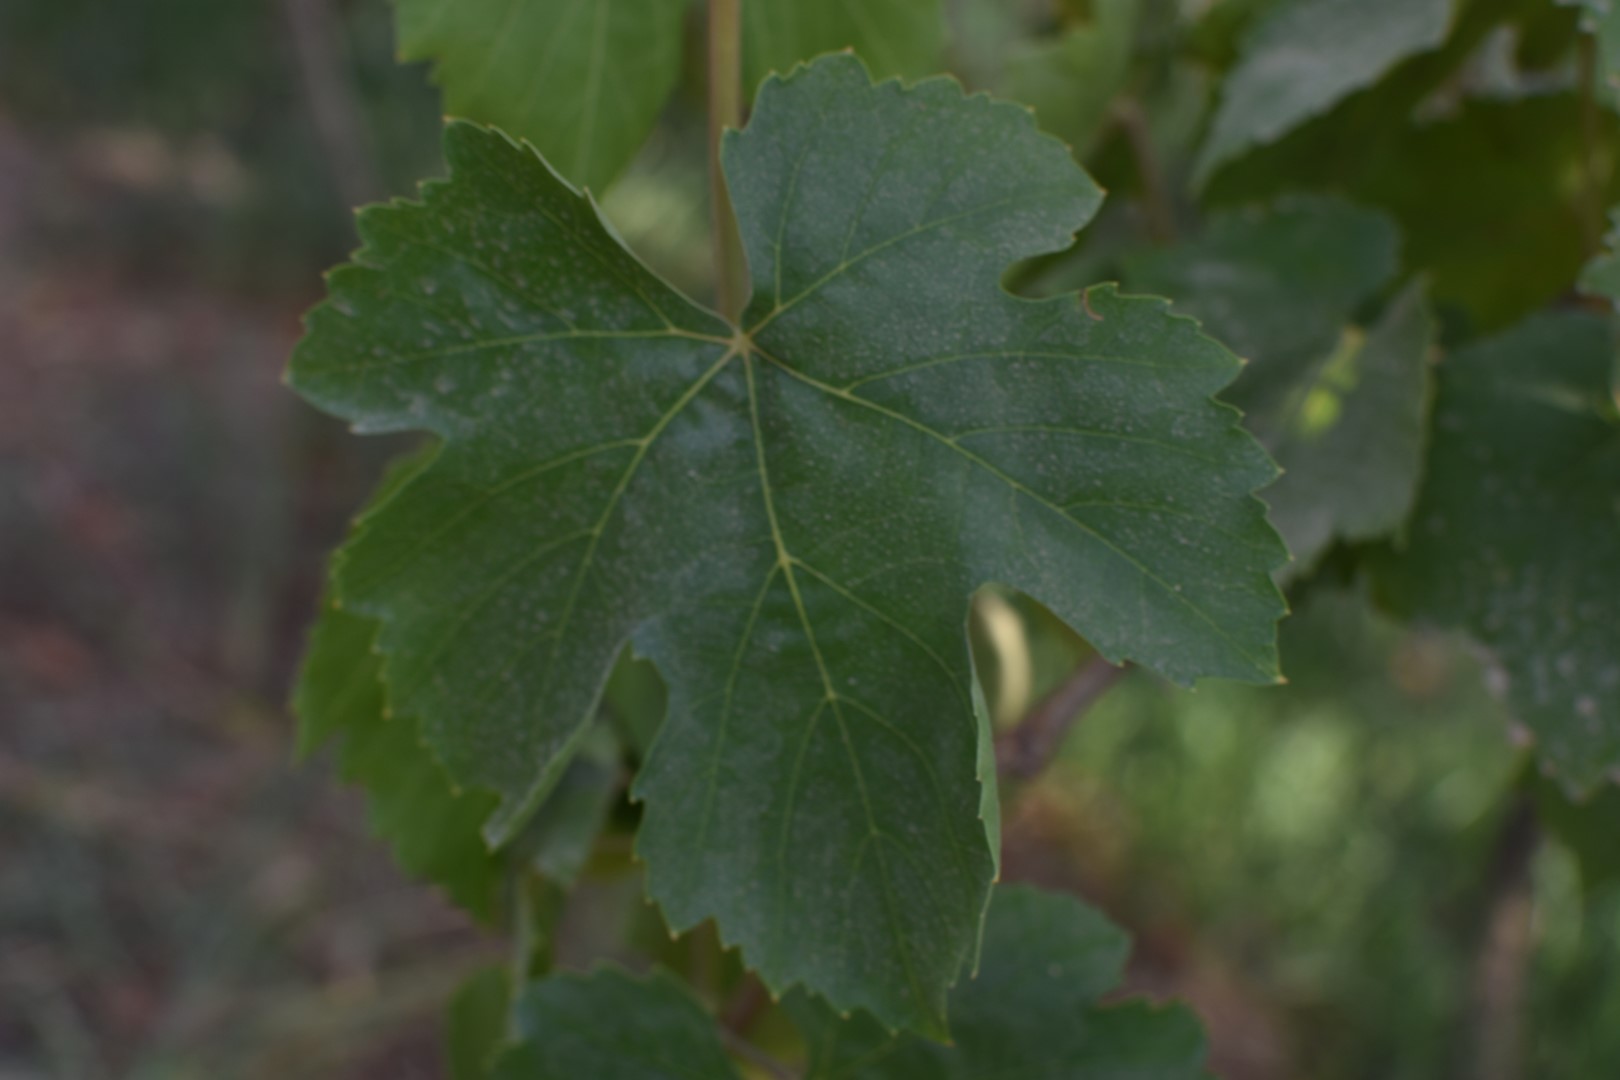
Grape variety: Thompson Seedless